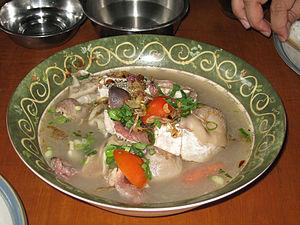
Le sup kambing est une soupe présente en Malaisie, Indonésie et Singapour, essentiellement à base de viande de mouton ou de chèvre, d'épices et de curry et de légumes.